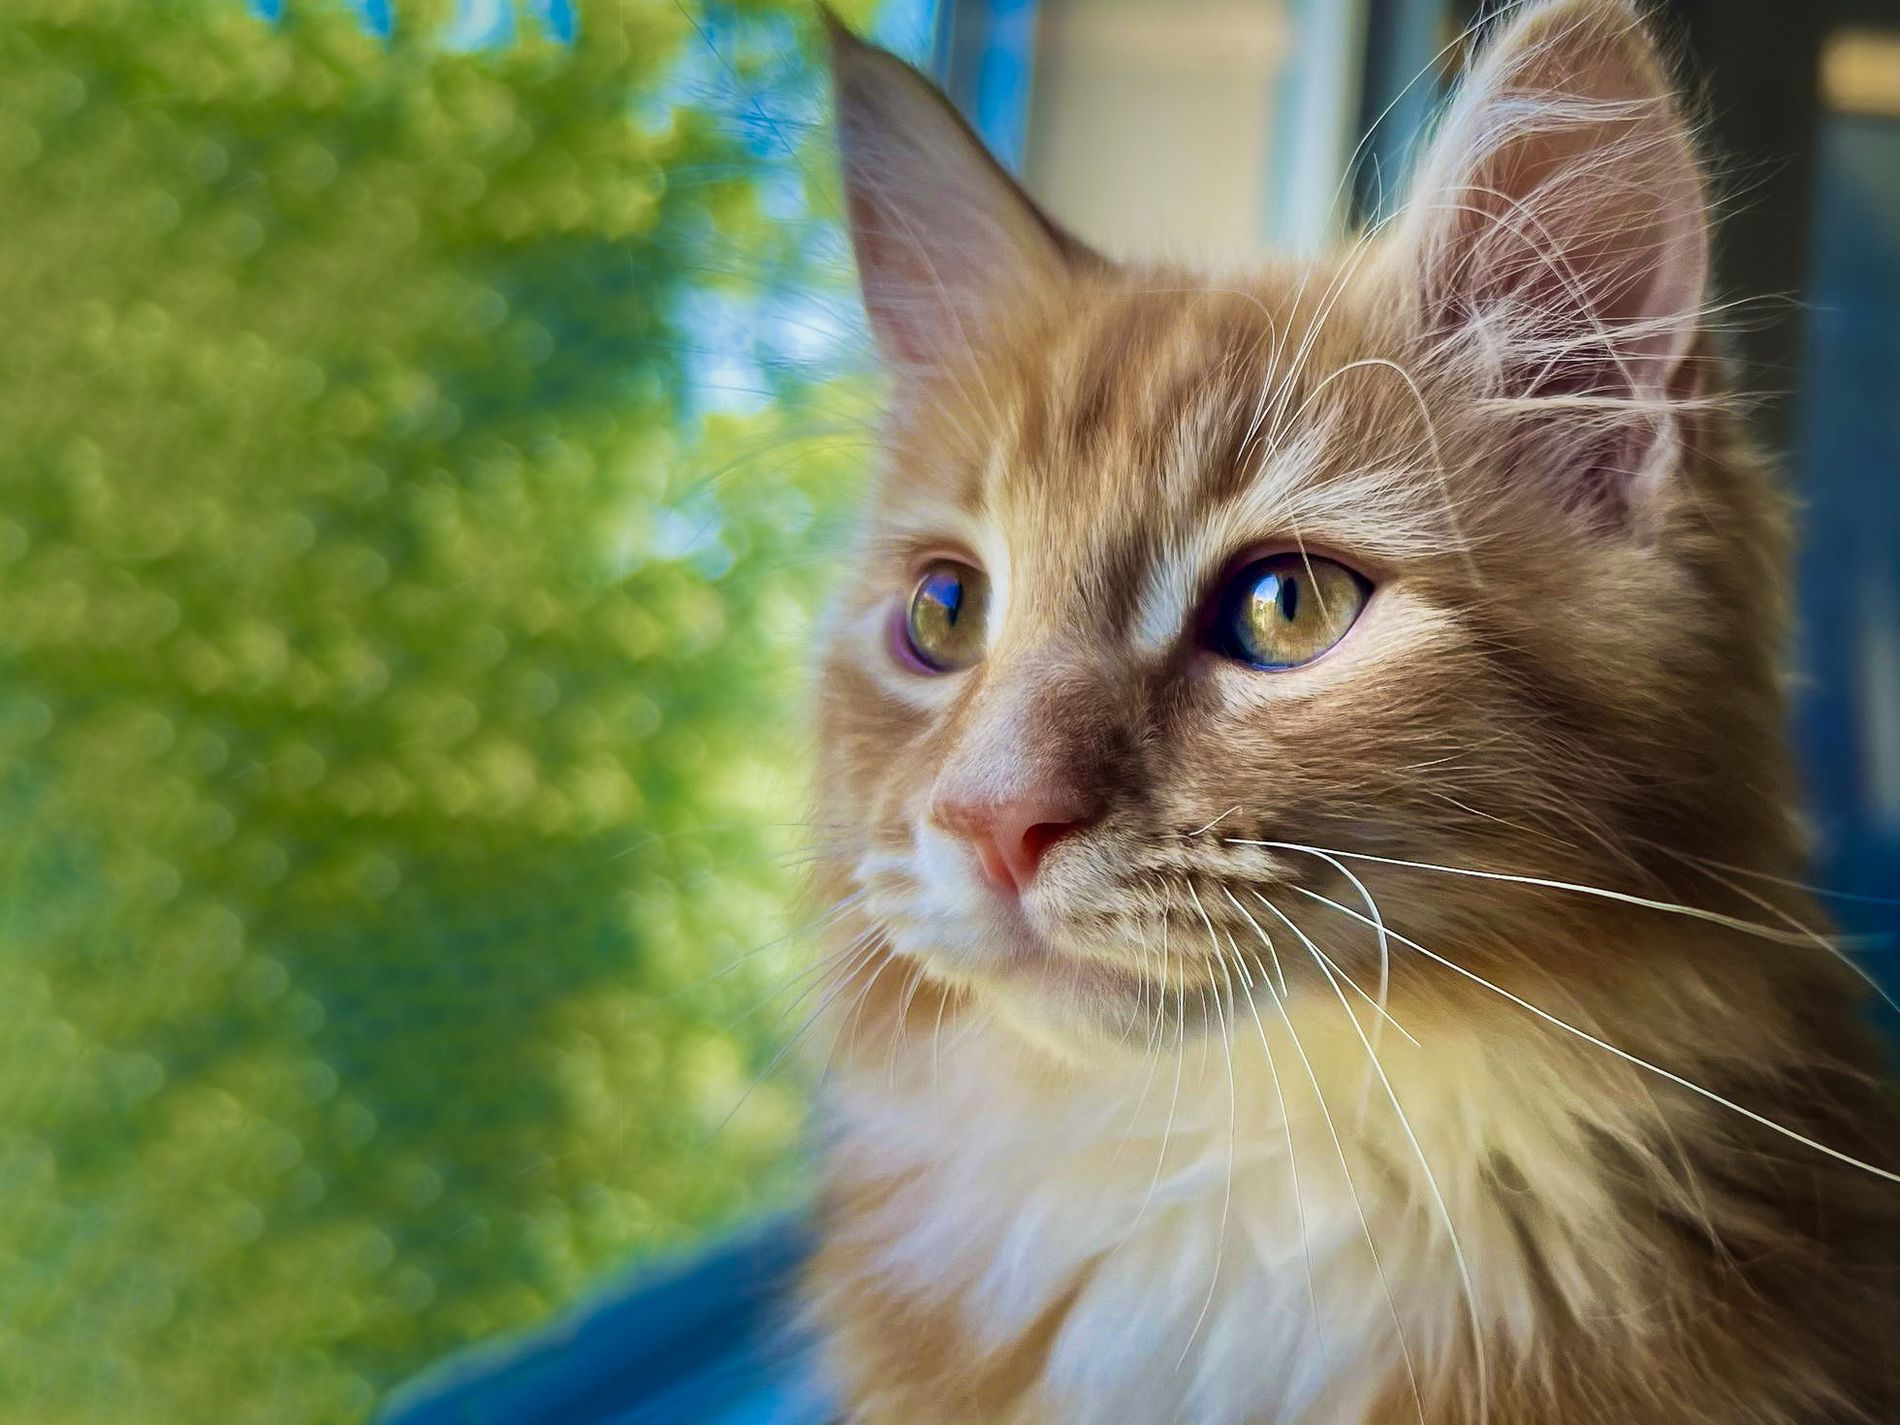
Cute Cat
A picture of a fluffy orange cat stares out a window, bathed in natural light, eyes wide with curiosity.
Taken from a close-up side angle, the photo captures the cat’s face in sharp focus. Soft afternoon light highlights its fur, while the blurred green background and cool window tones create a peaceful and dreamy atmosphere.
Labels: Animal, Cat, Kitten, Mammal, Pet, Abyssinian, Manx, Angora, Blur Background